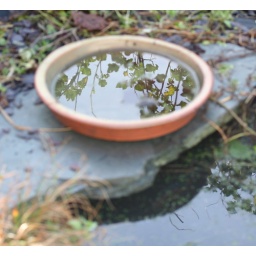
Leaves reflected in bird bath